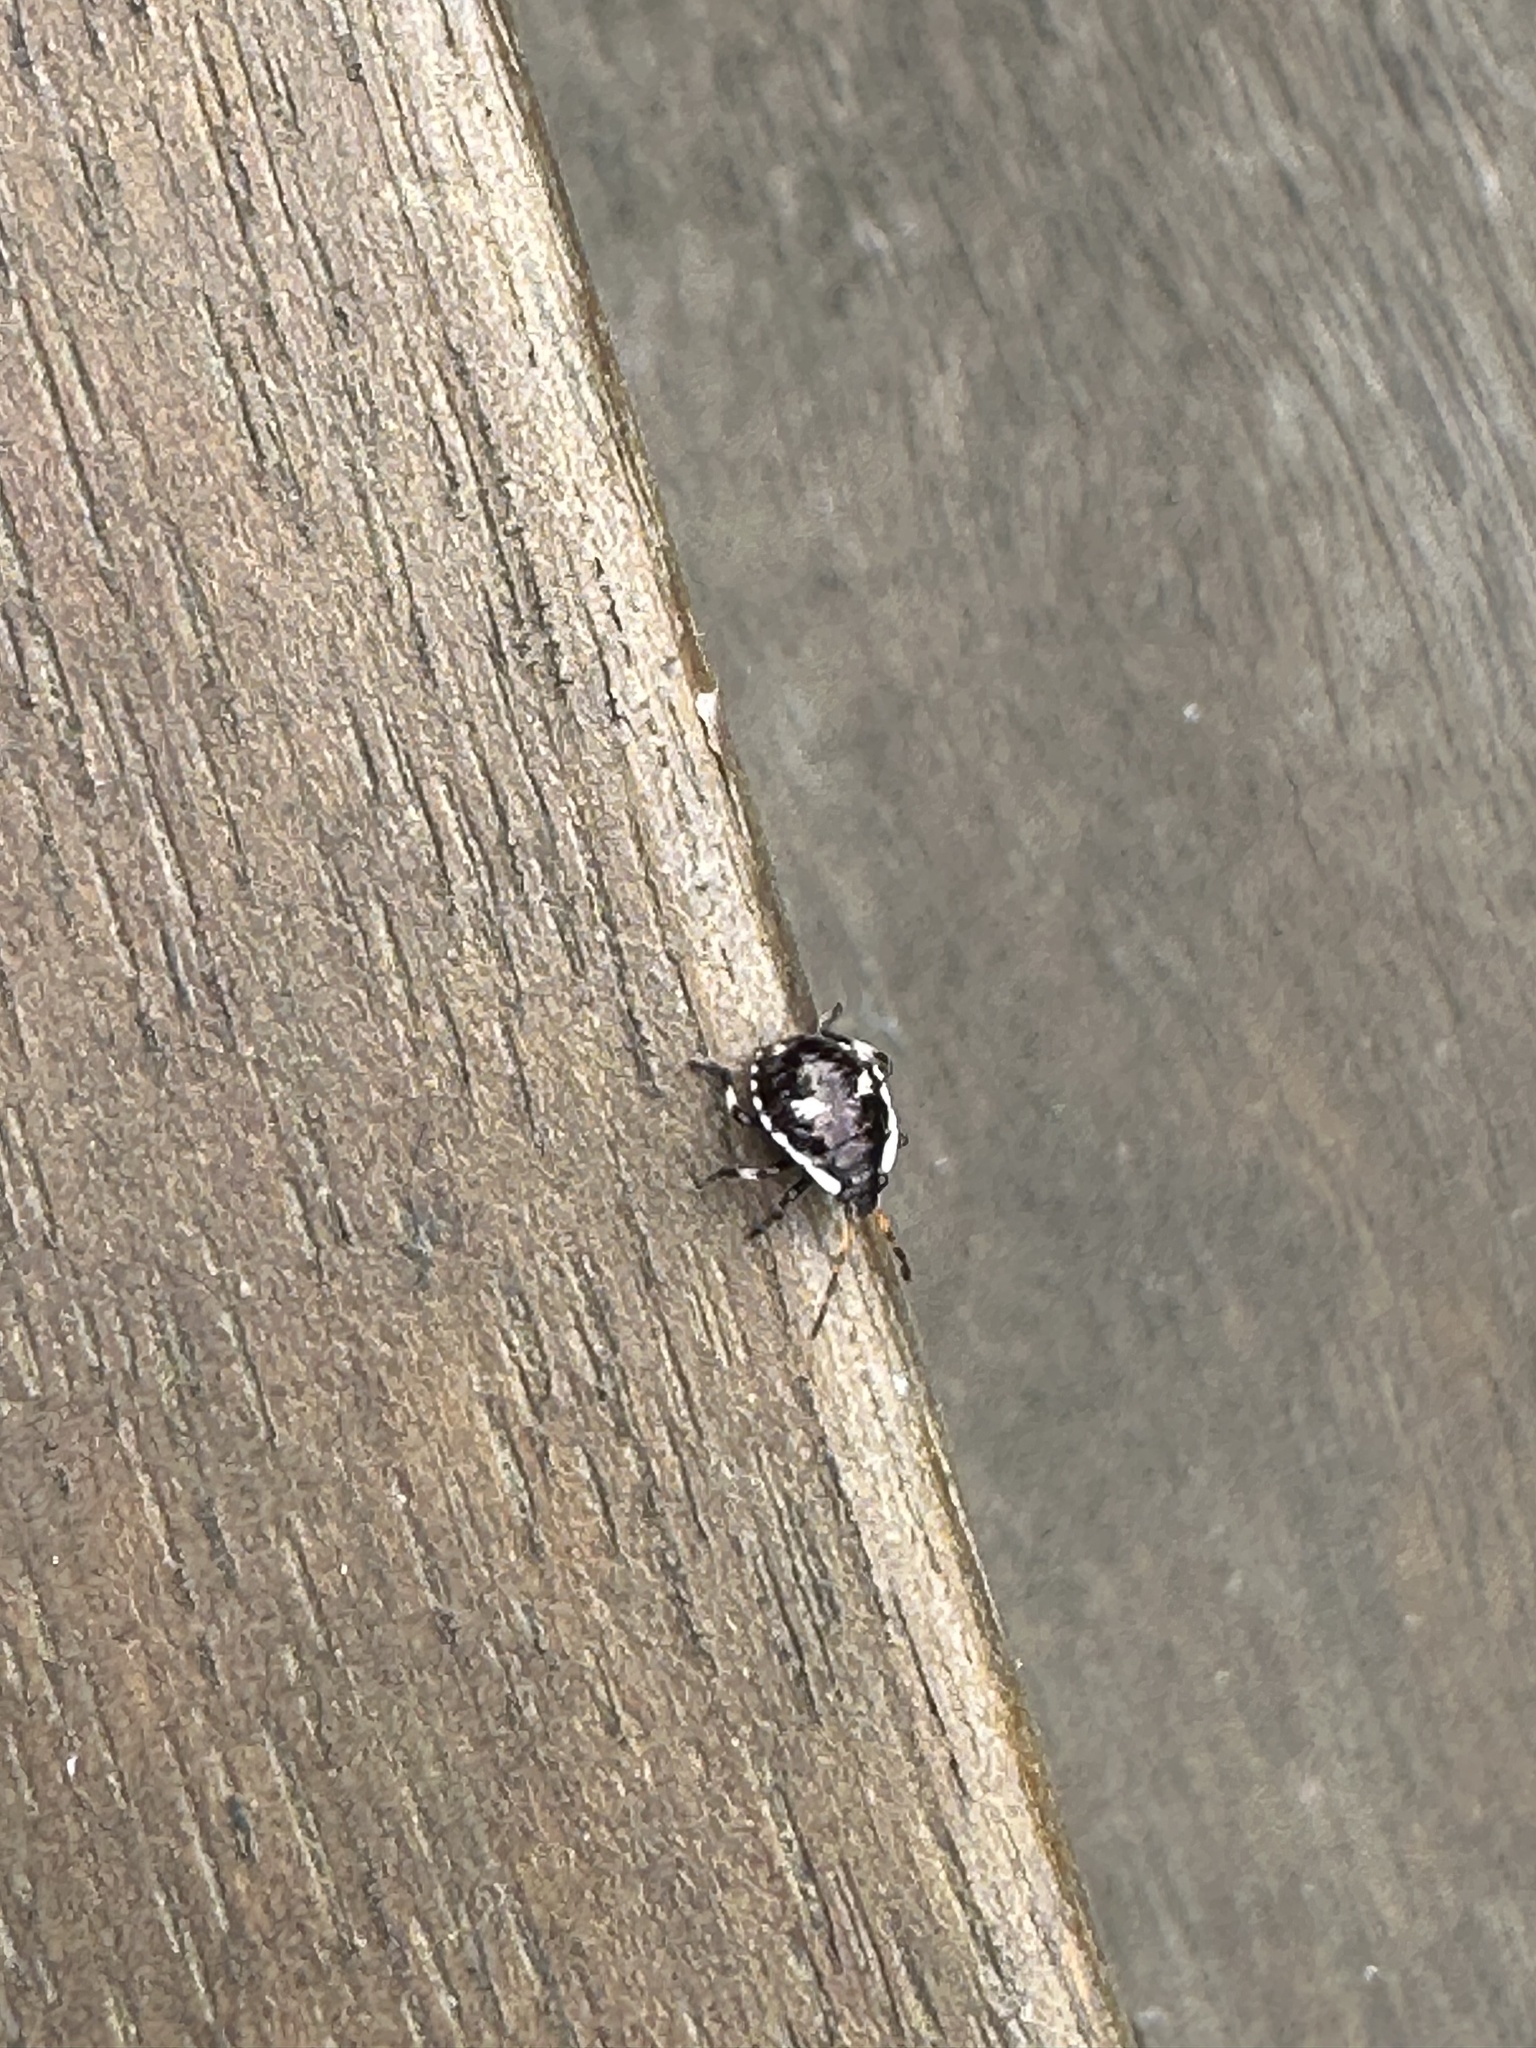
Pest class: stink_bug